Euphorbia rhombifolia

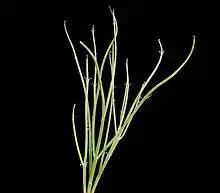
"Euphorbia rhombifolia" in cultivation

It grows to 60 or 70 cm in height, with a tuberous root-system that is often eaten by porcupines, and with thin (3-5mm), erect, grey, branching stems.